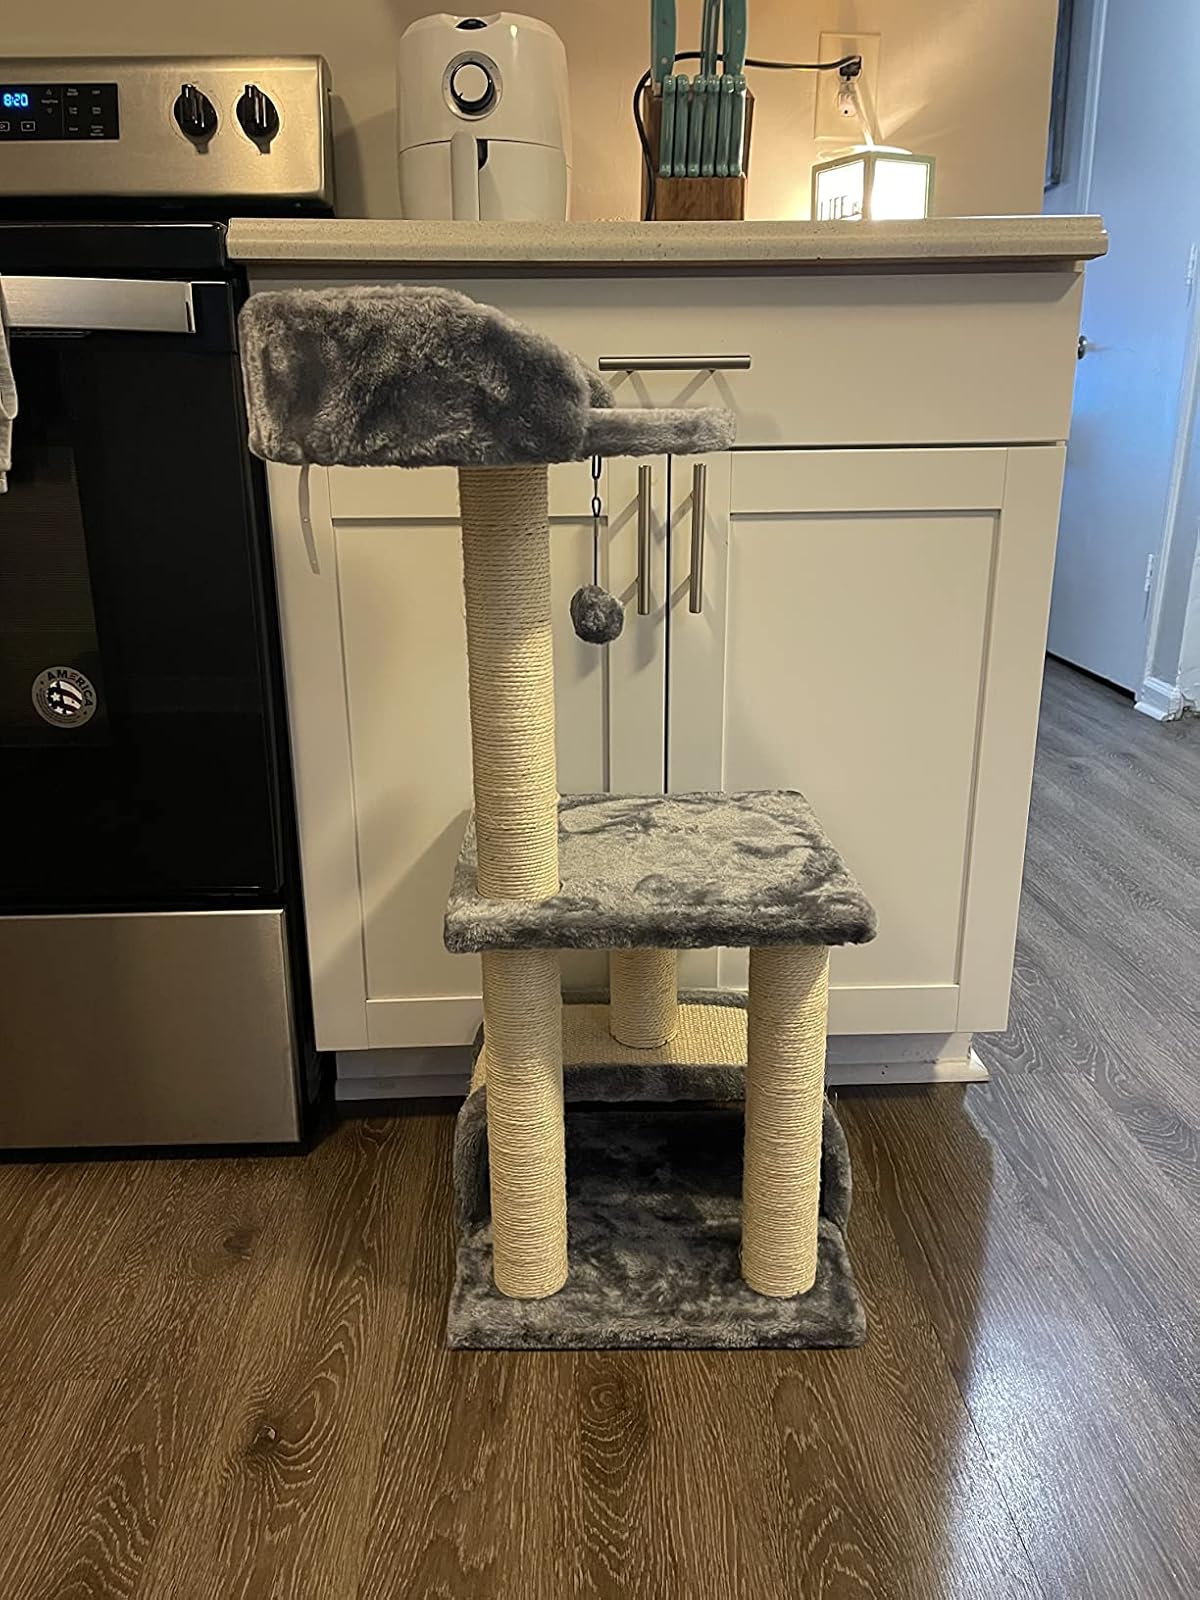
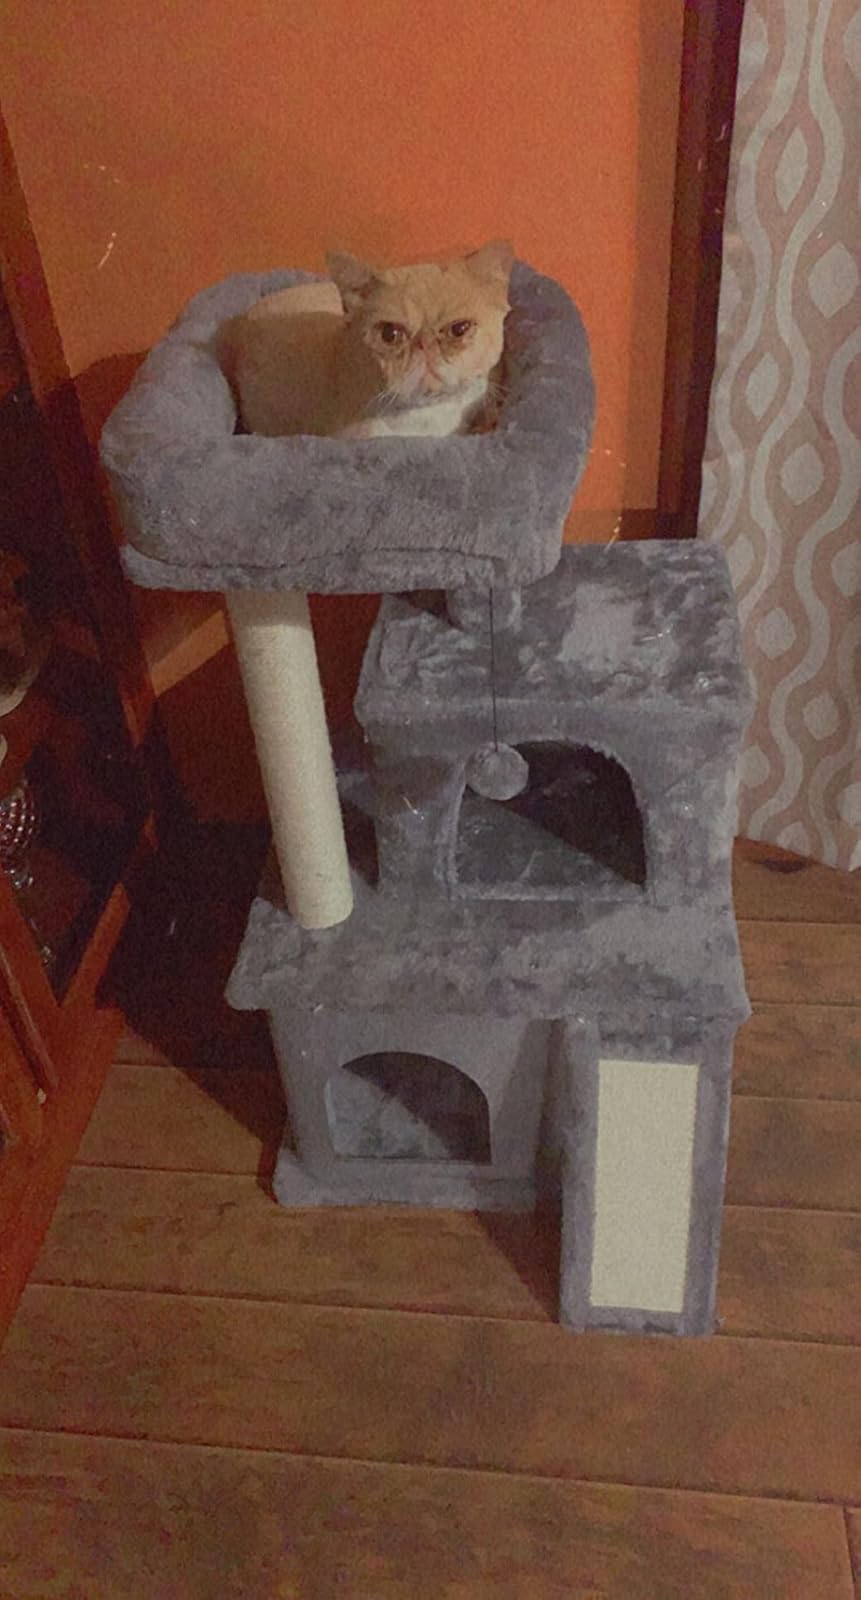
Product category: items_cat tree
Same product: no